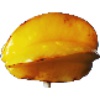
Label: Carambula 1